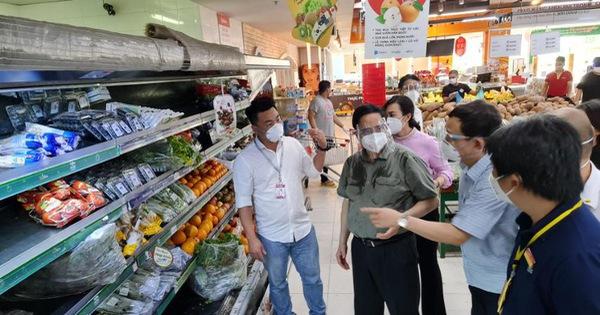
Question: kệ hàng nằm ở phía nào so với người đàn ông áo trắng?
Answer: kệ hàng nằm ở phía sau người đàn ông áo trắng